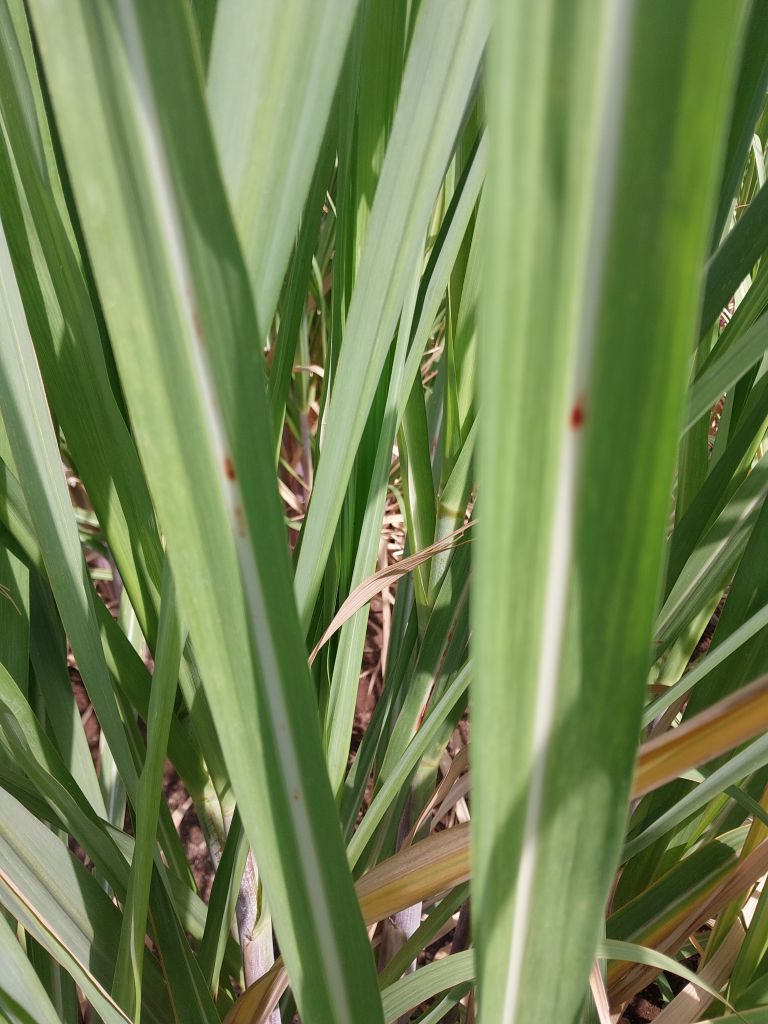
Label: Brown Spot